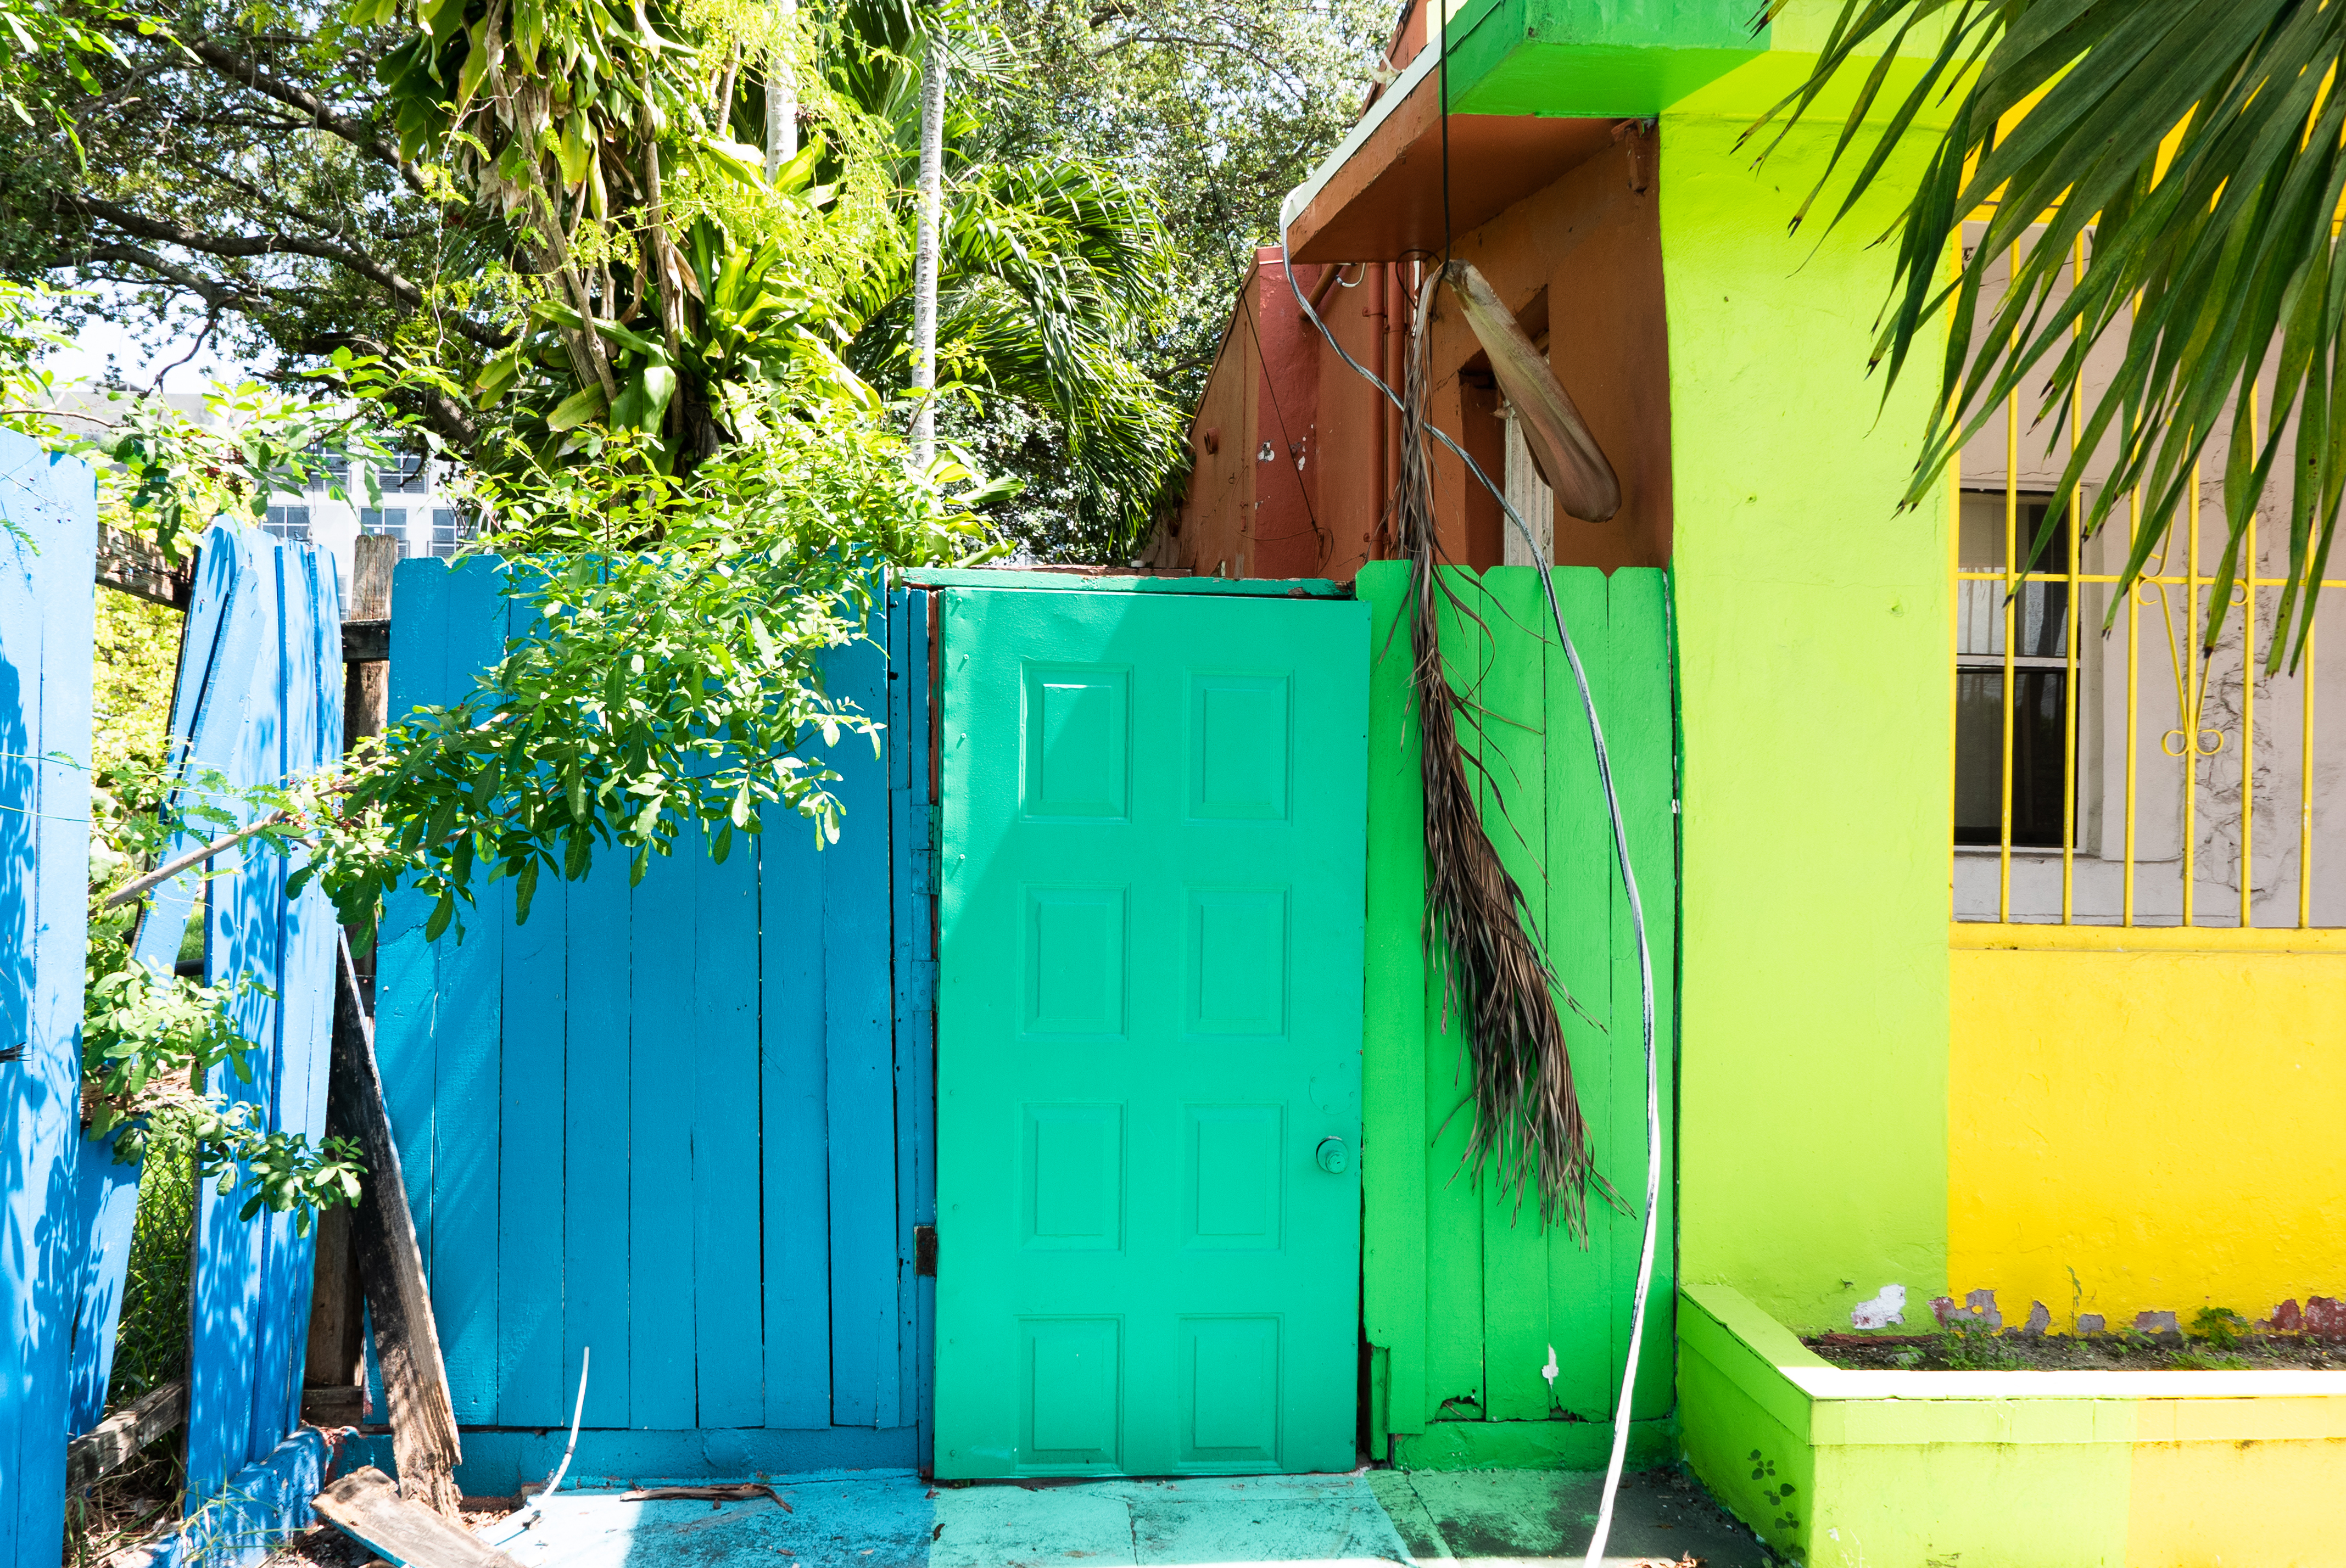
sony, decor, raw, photographers, leica, majorelle blue, green, blue, turquoise, property, tree, house, backyard, real estate, plant, shed, home, building, door, arecales